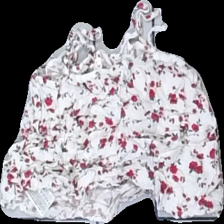
View: back
Type: Top
Category: Ladies
Brand: Hollister (Abercomb & Fitch)
Colors: White, Red, Blue, Multicolor
Material: 100% viscose
Pattern: Floral print
Cut: Regular
Size: XS
Season: All
Price range: 50-100
Recommended usage: Reuse